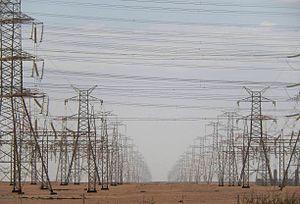
La ligne à haute tension est l'une des principales formes d'infrastructures énergétiques et le composant principal des grands réseaux de transport d'électricité. Elle permet le transport de l'énergie électrique, des centrales électriques vers les réseaux de distribution qui alimentent les consommateurs selon leurs besoins. Ces lignes sont aériennes, souterraines ou sous-marines, quoique les professionnels réservent plutôt ce terme aux liaisons aériennes.